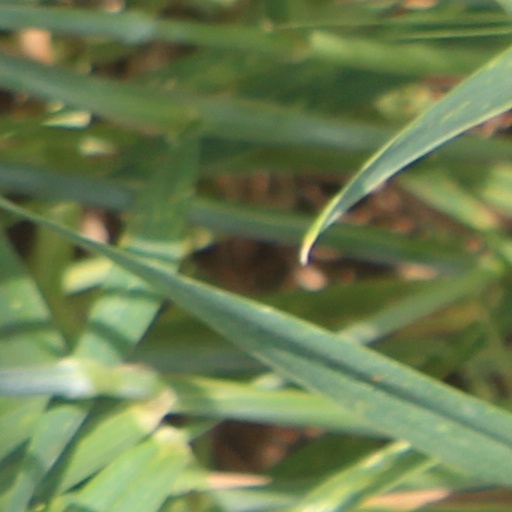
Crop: wheat